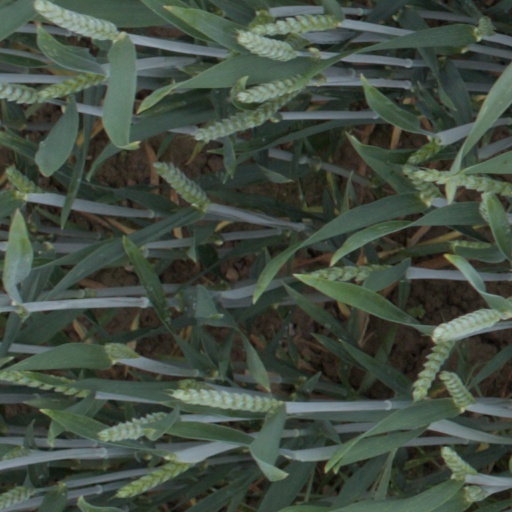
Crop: wheat